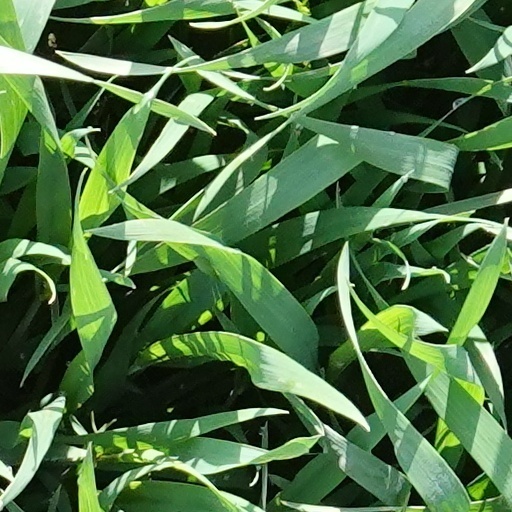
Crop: wheat